Arnold Peter Weisz-Kubínčan

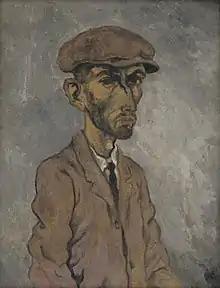
1917 self-portrait

Arnold Peter Weisz-Kubínčan (3 March 1898 – 1945) was a Jewish Slovak painter. His works, many destroyed during the Holocaust, are considered to be among the most original artistic expressions of the Slovak interwar period.